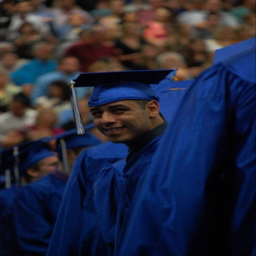
images from the graduation ceremony .